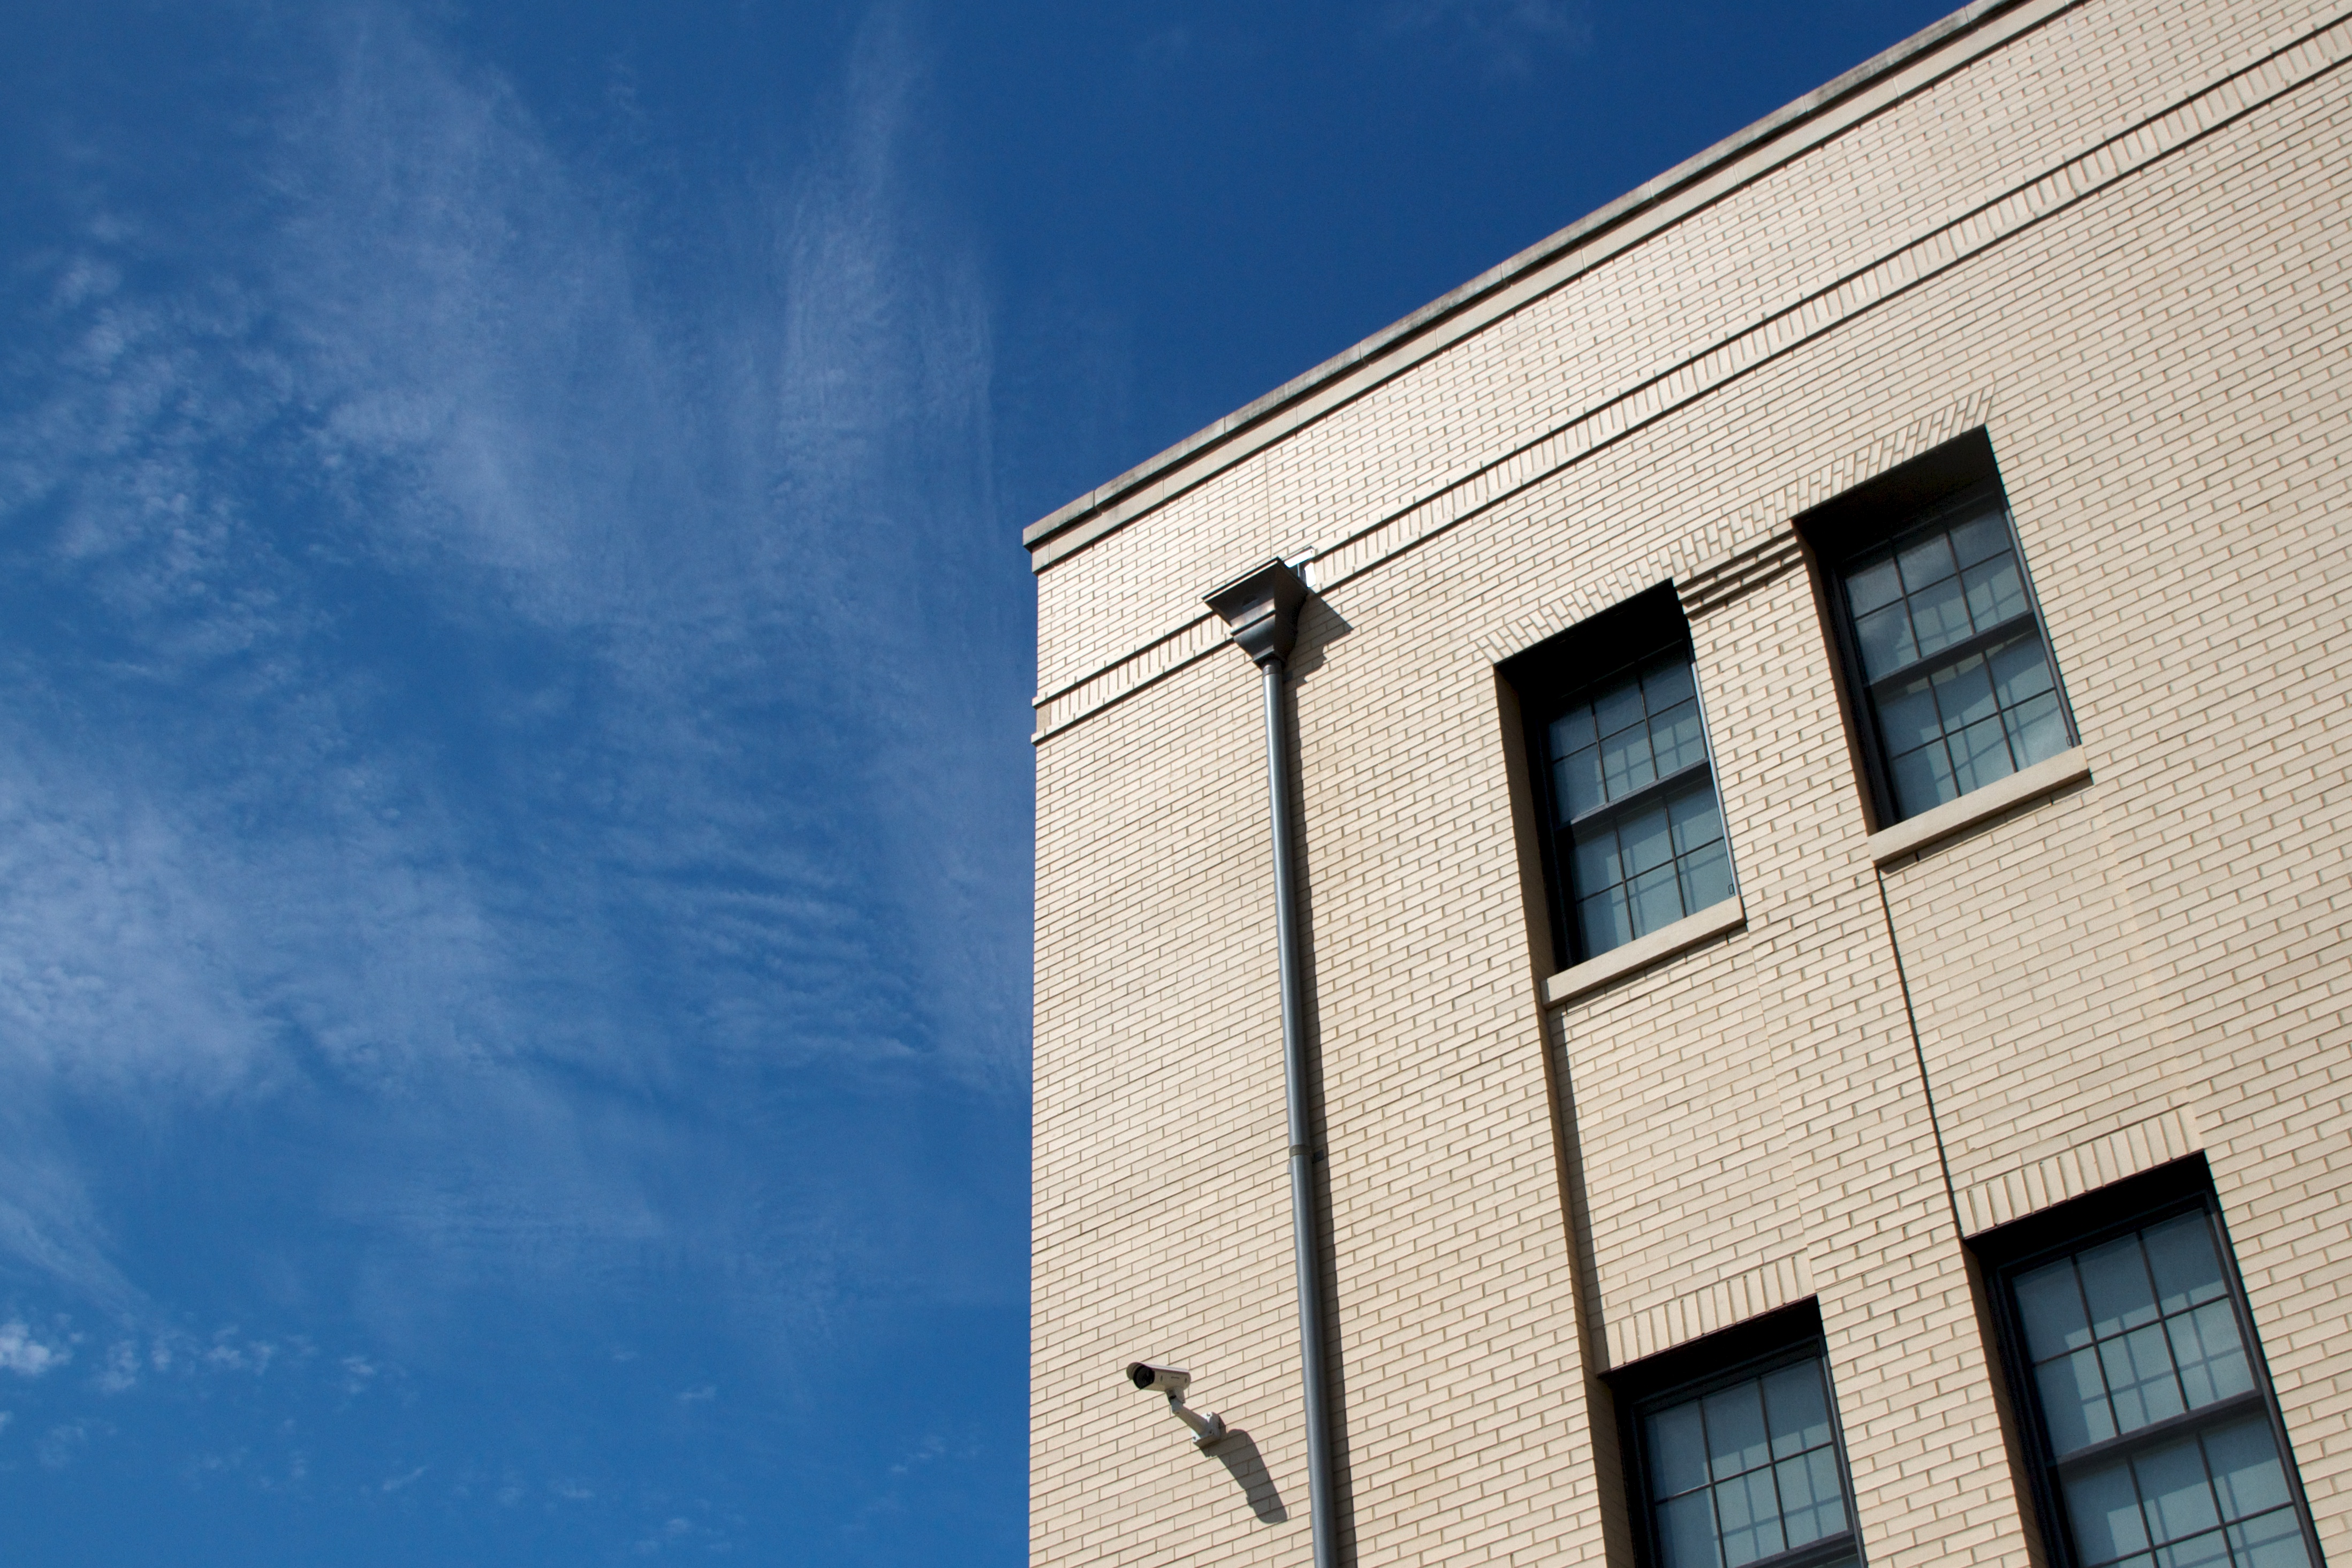
architecture, sky, house, window, skyscraper, downtown, tower, color, facade, blue, tower block, shape, vcubrb, urban area